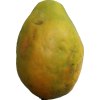
Label: papaya